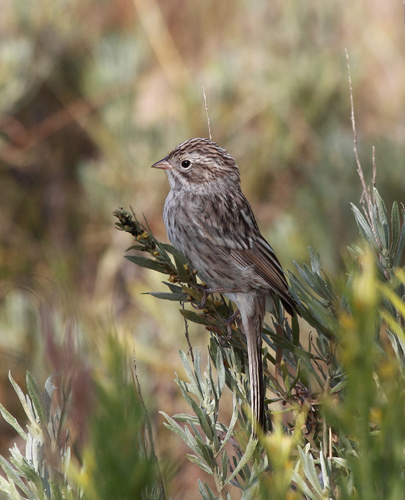
a grey bird with darker brown mixed in and a short brown beak.
the bird has a black eyering and brown body as well as small bill.
the bird is brown and white speckled in color and has an orange beak with a long tail.
the bird has a small black eyering and a tiny brown bill.
this bird is brown and white in color with a stubby brown beak, and brown eye rings.
this bird is brown with white and has a very short beak.
this bird has a brown crown as well as a white eyering
this bird has wings that are brown and has a short billthe bird has a spotted crown and spotted brown belly.
this bird has black eyes, tan colored beck and black, gray and white in body.
Species: Brewer Sparrow